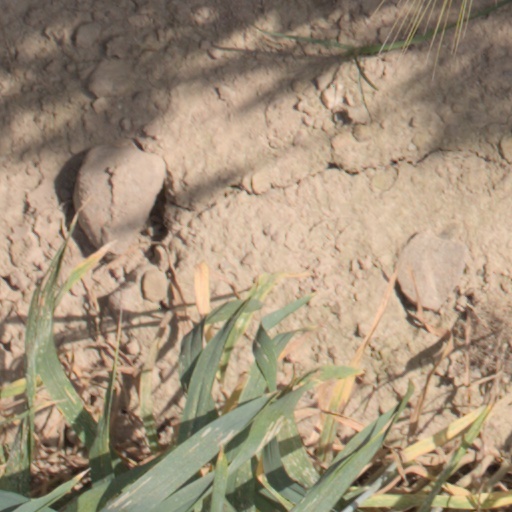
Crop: wheat